Frans Pourbus the Elder

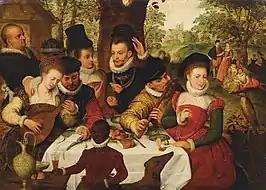
"Merry company"

A few genre paintings have been attributed to Frans Pourbus. These paintings fall mainly in the genre of the so-called merry companies. The key work is the "Prodigal son among courtesans" (Museum Mayer van den Bergh). It depicts a merry company known as a "buitenpartij", i.e. a scene of people from the middle class enjoying an outdoor party rather than the lowly peasant scenes that were often the subject of genre paintings. Another example is the "Merry company" (At Lempertz auction of 21 November 2009, lot 1018B). The male and female participants in this composition are wearing clothes in the latest fashion such as high hats, puffed pants and ruff collars. They are enjoying themselves in the outdoors in a garden with plenty of food, drink, music and dance. The scene also includes a black page and a jester. The composition includes allusions to the aristocratic pursuit of hunting such as the dog in the foreground and the falcon on the right. Some couples on the right have separated themselves from the revelers at the table and their amorous intentions are all too clear.